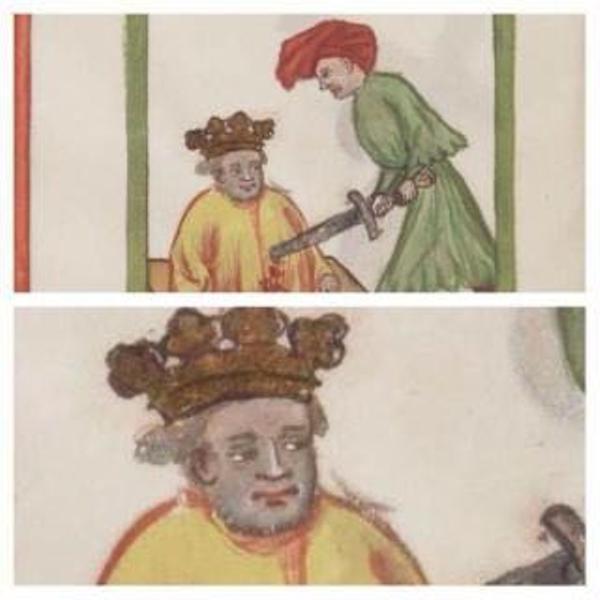
回答: ...............痛いやん......